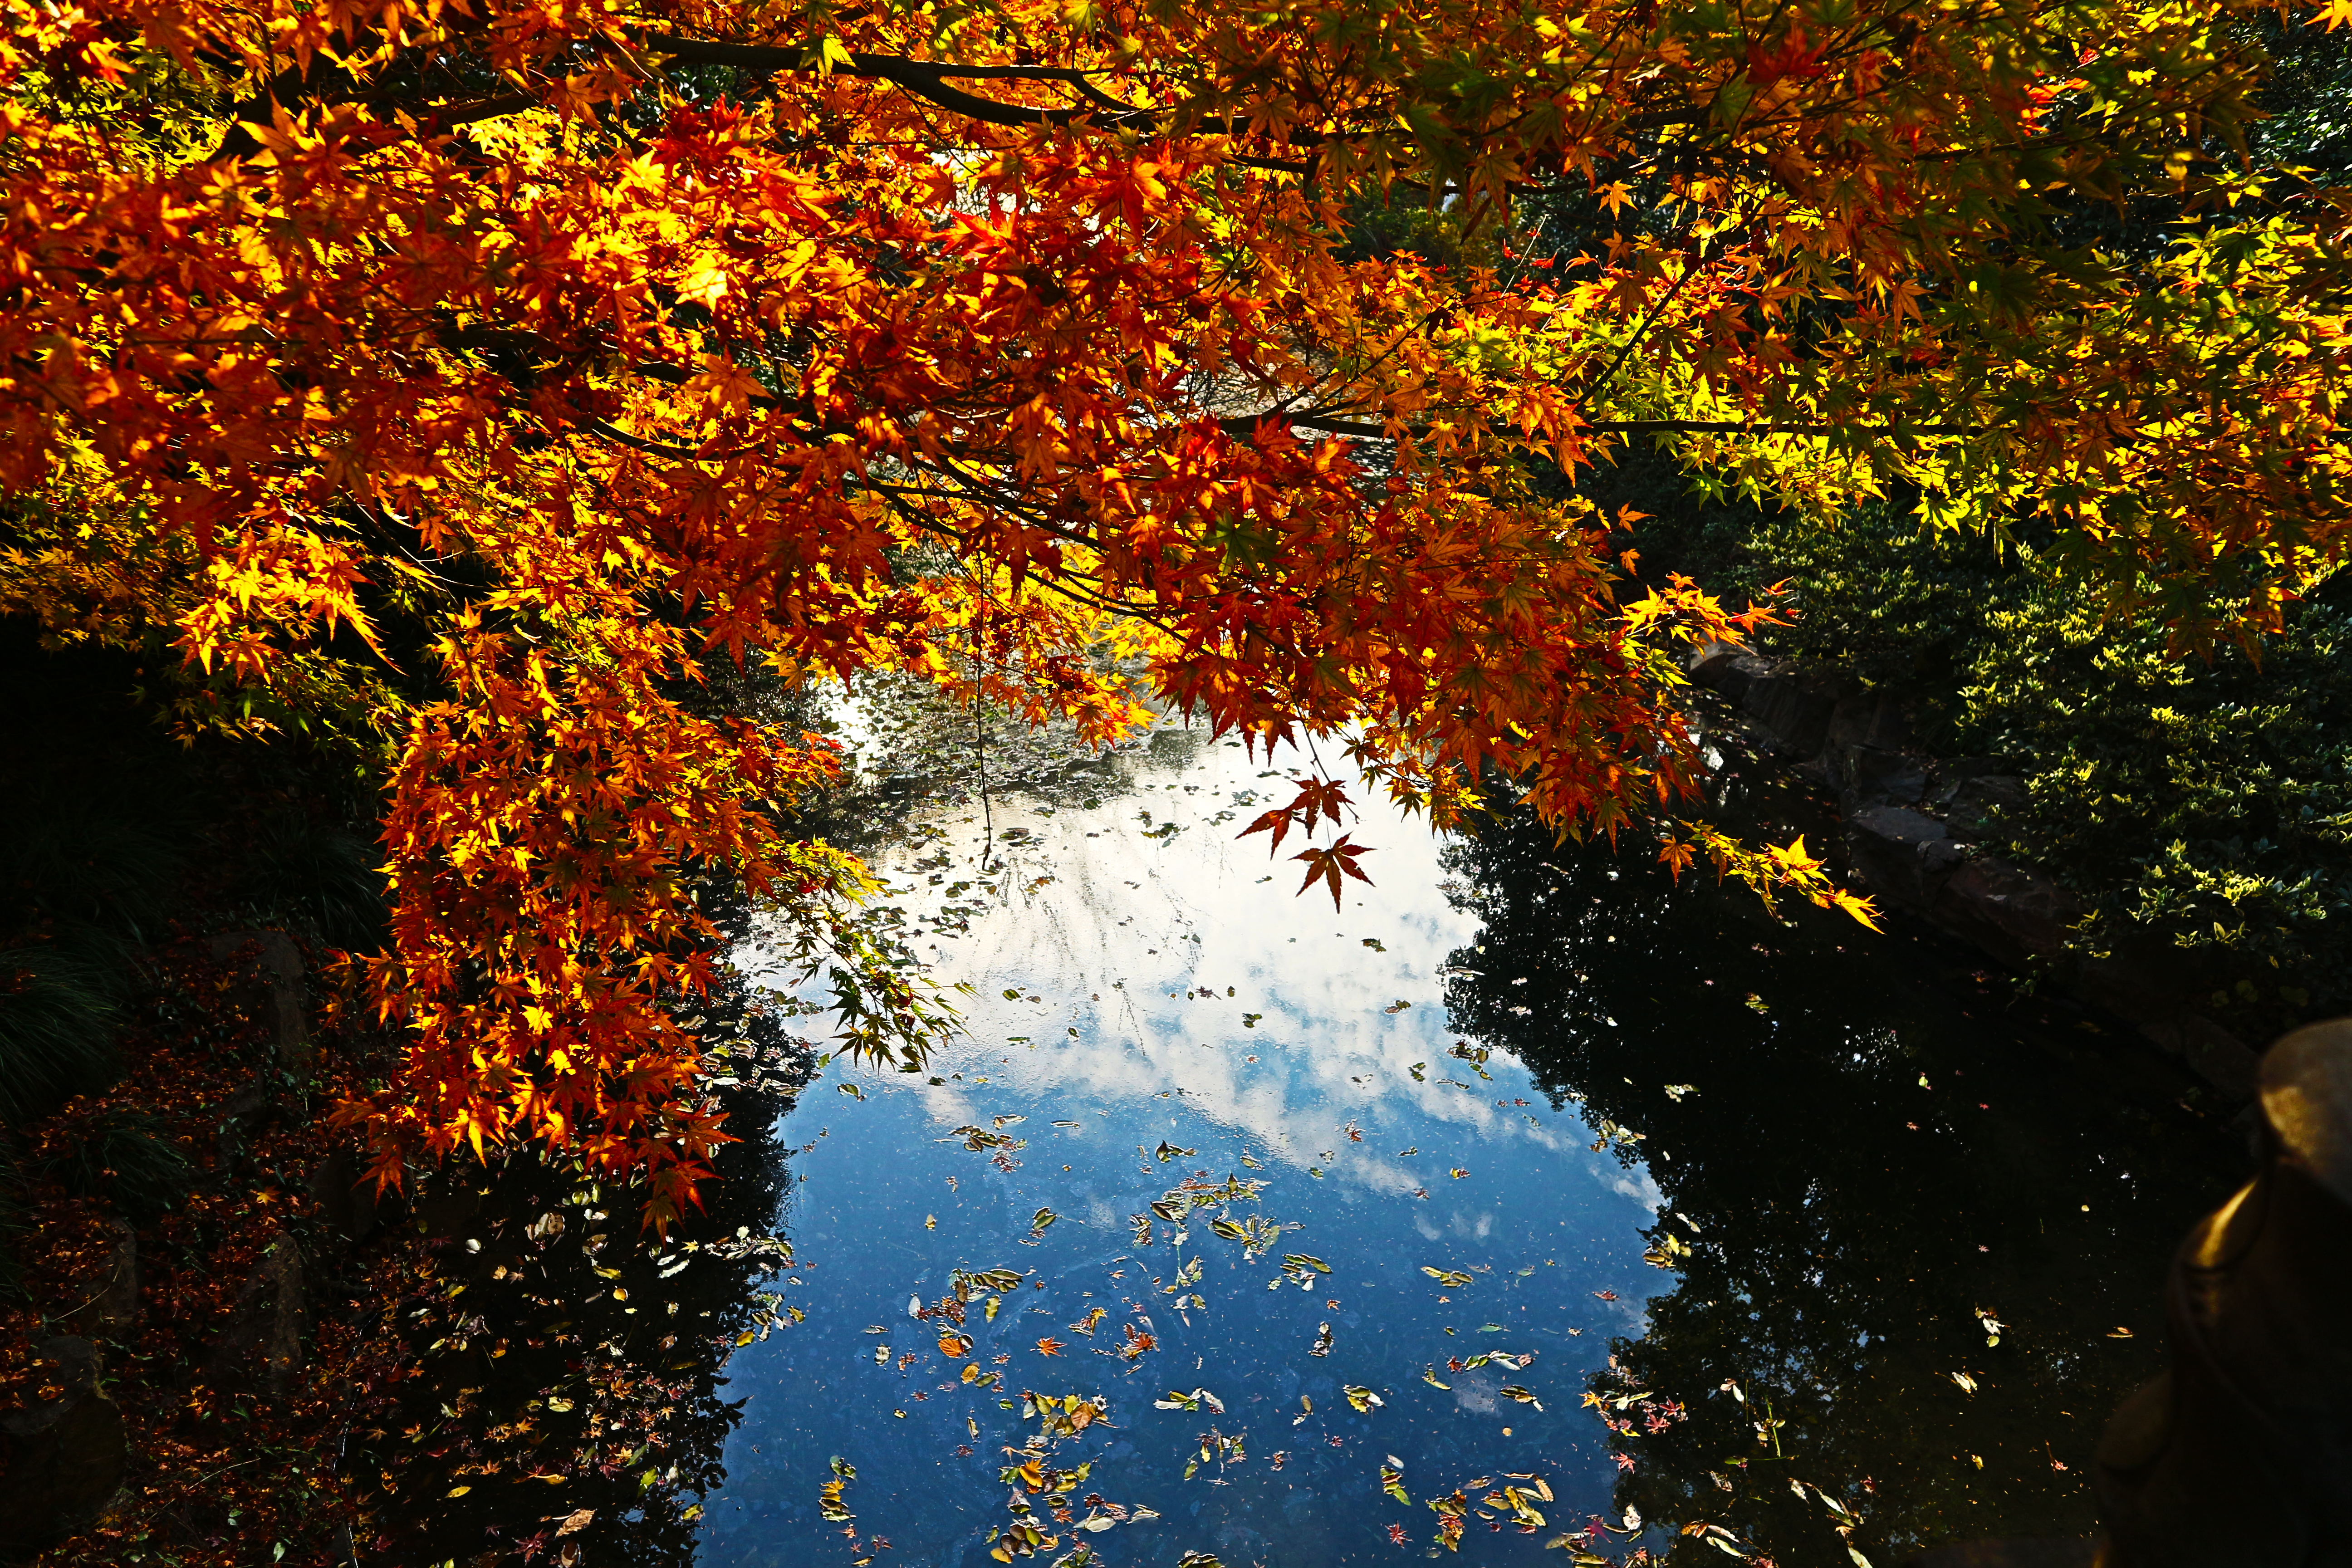
autumn, maple leaf, nature, leaves, reflection, lake surface, tree, leaf, water, natural landscape, sky, orange, deciduous, watercourse, woody plant, biome, yellow, plant, branch, maple, pond, temperate broadleaf and mixed forest, Colorfulness, river, sunlight, bank, Northern hardwood forest, landscape, Tints and shades, world